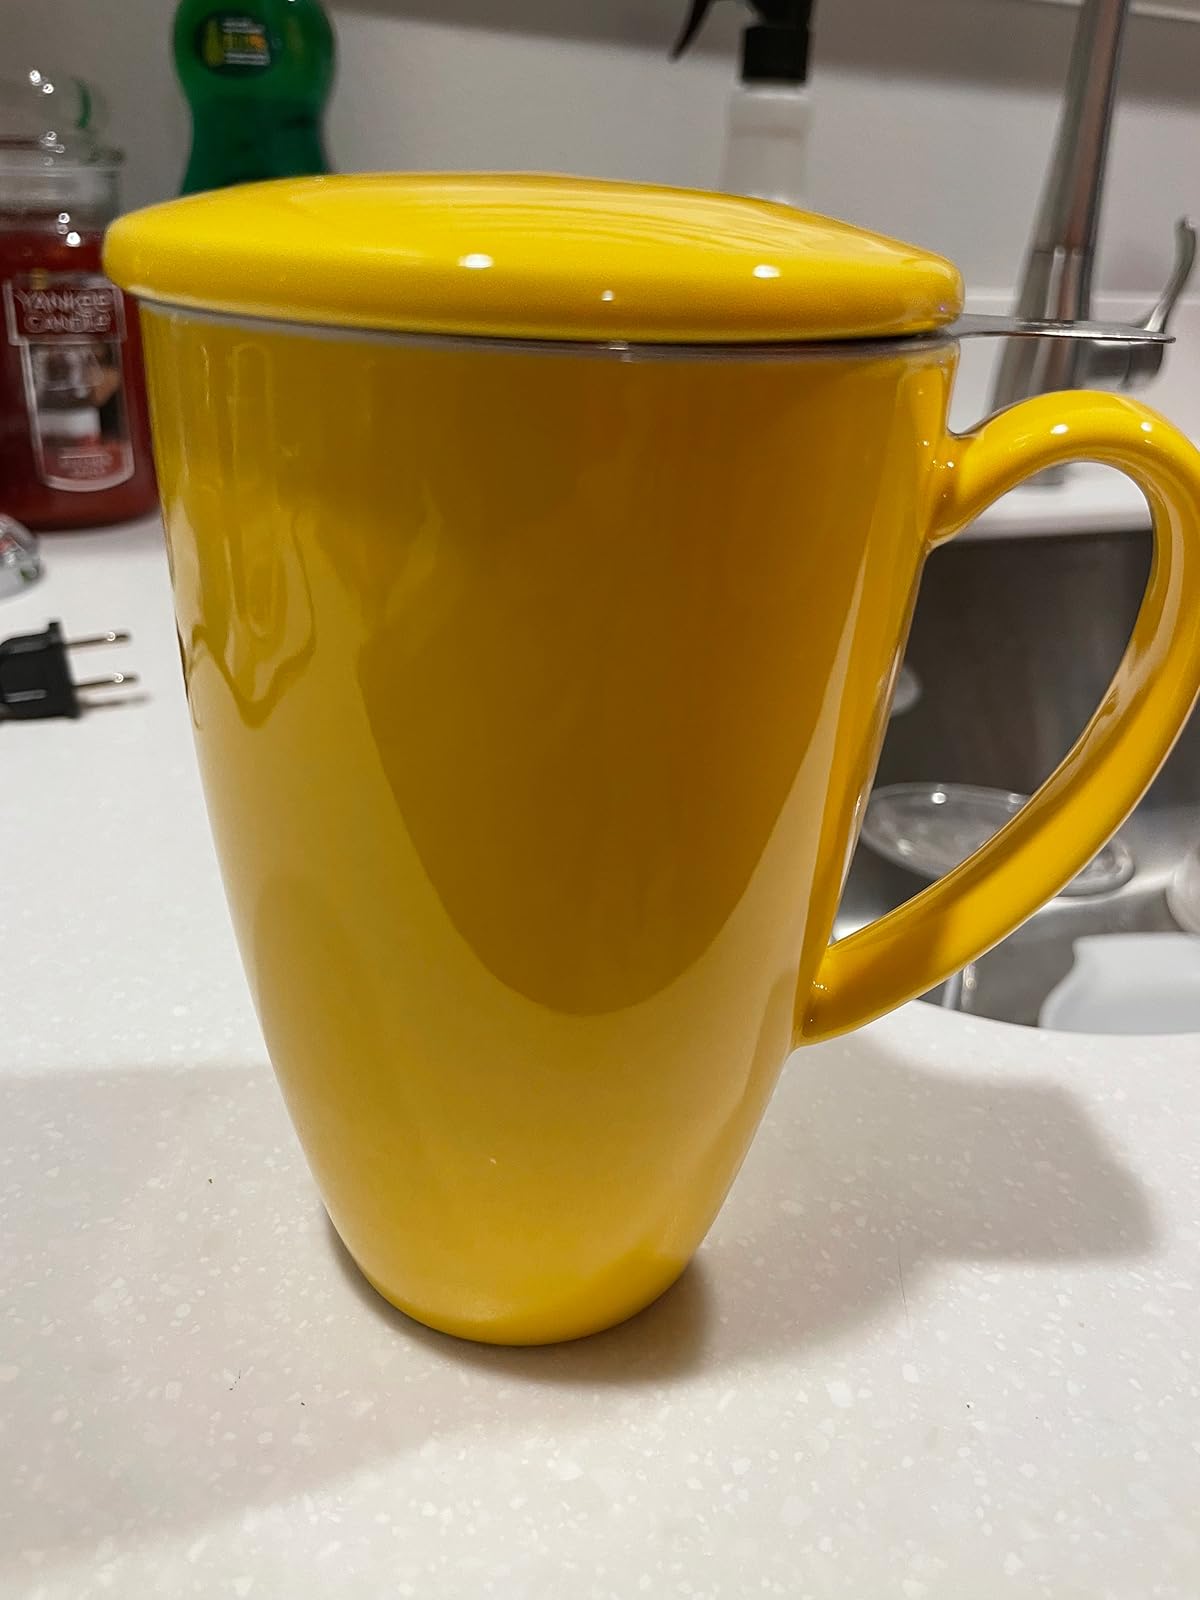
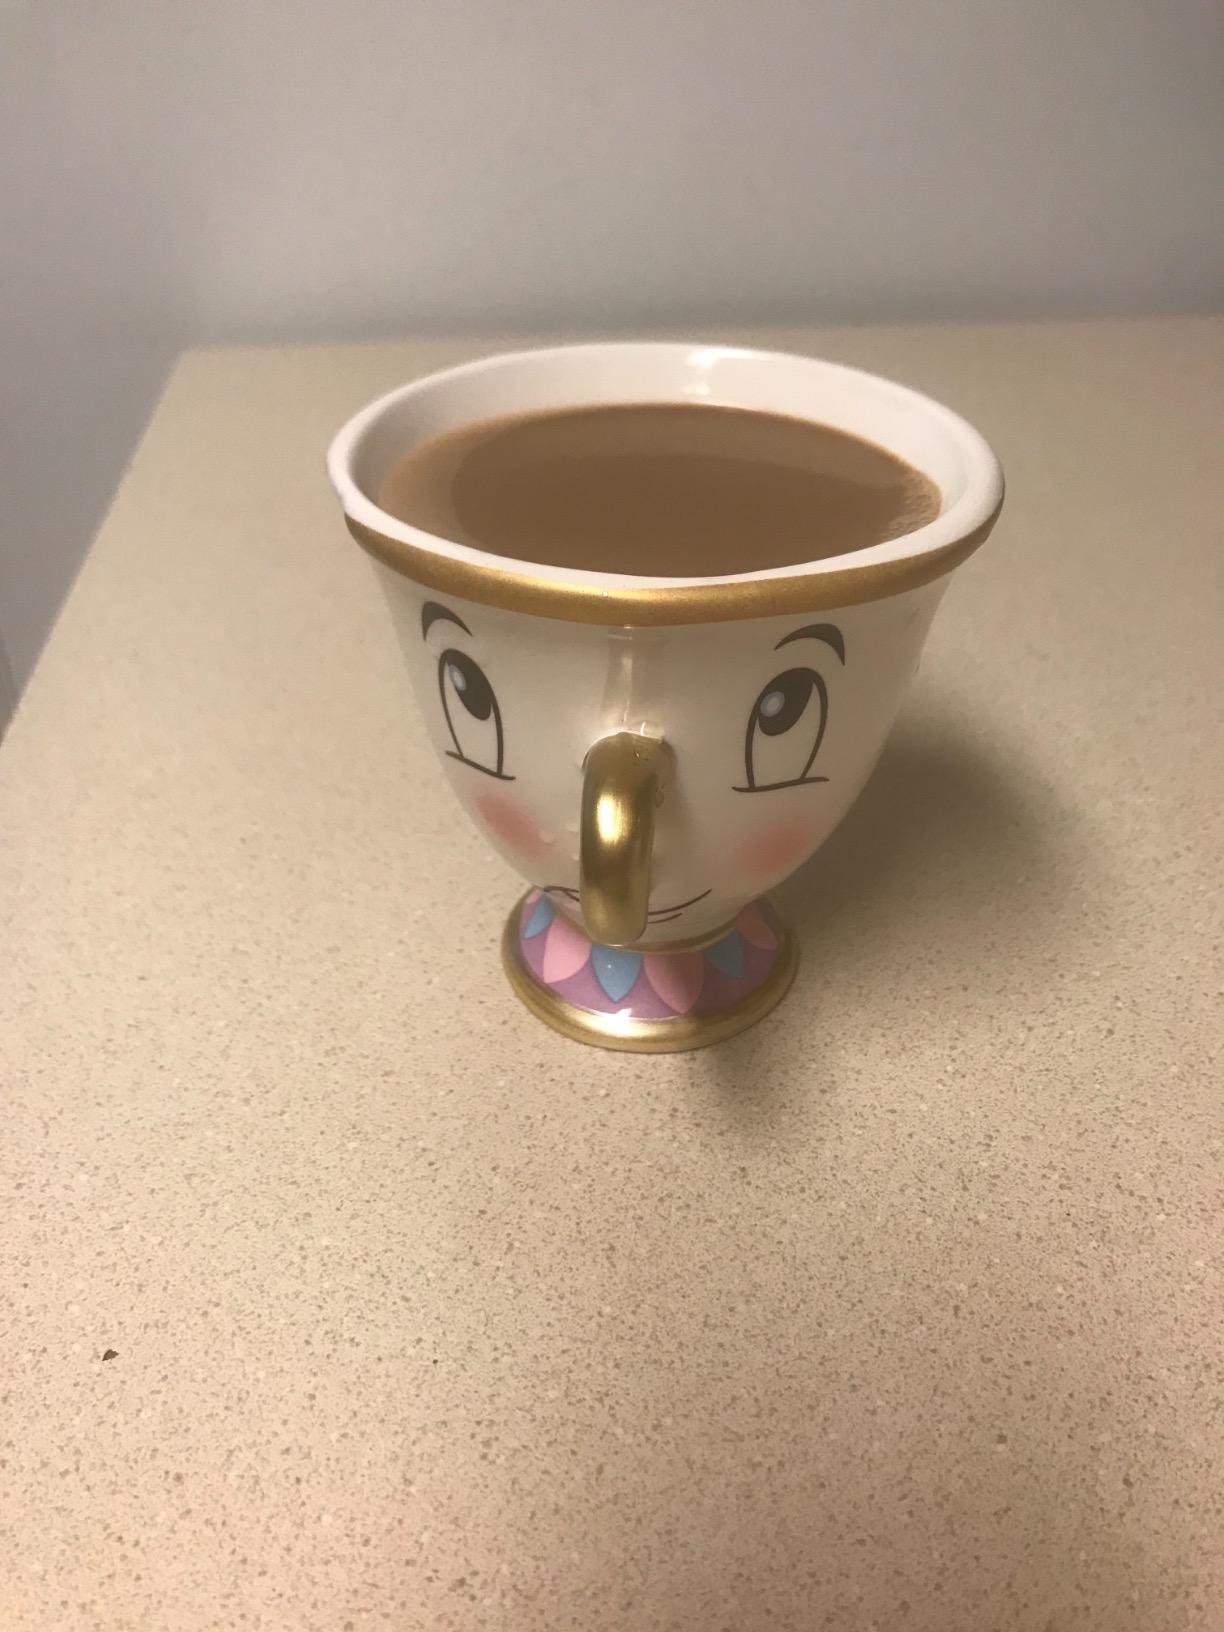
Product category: items_mug
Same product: no